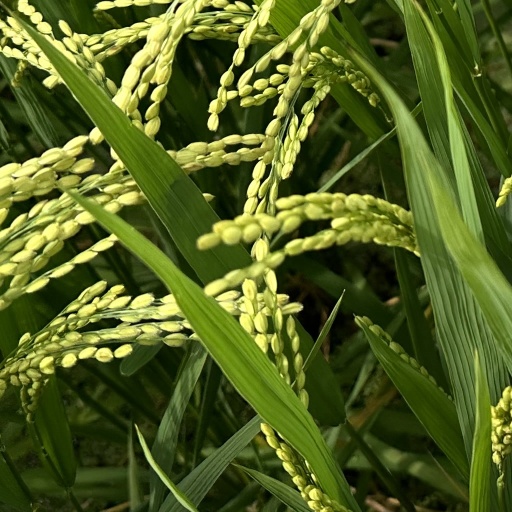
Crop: rice